Pitch invasion

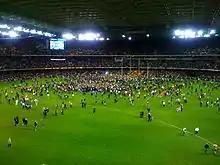
Spectators celebrating Buddy Franklin's 100th goal of the season in the final round of the regular AFL season.

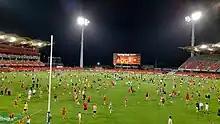
Fans allowed onto the field at Heritage Bank Stadium after an AFL match between the Gold Coast Suns and the Sydney Swans in 2023.

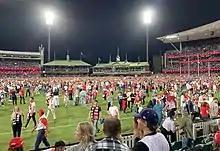
Fans flooding the Sydney Cricket Ground after Franklin's 1,000th AFL goal in 2022.

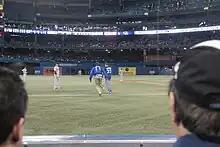
Field intrusion at Blue Jays baseball game

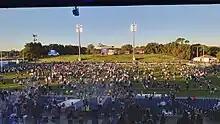
Fans allowed onto the pitch of Belmore Sports Ground following the completion of the Canterbury-Bankstown Bulldogs vs St George Illawarra Dragons match in 2022.

Spectators on the playing field (i.e., rather than "pitch invasions") have long been a tradition of Australian rules football. At the end of an Australian rules match, it is traditional for supporters to run onto the field to celebrate the game and play games of kick-to-kick with their families.